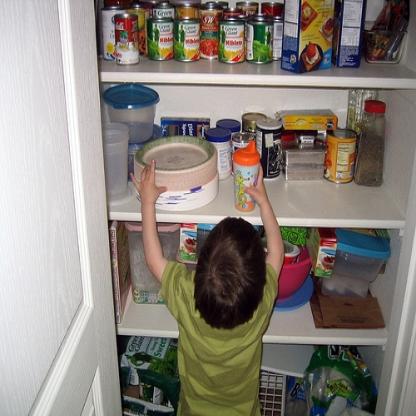
Scene: Indoor